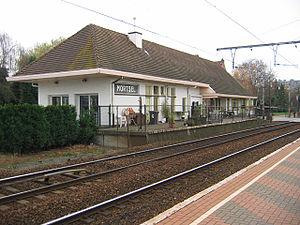
La gare de Mortsel est une gare ferroviaire belge de la ligne 27 de Bruxelles-Nord à Anvers-Central, située au sud-est d'Anvers, sur le territoire de la ville de Mortsel dans la province d'Anvers.